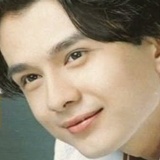
ca sĩ Đan Trường